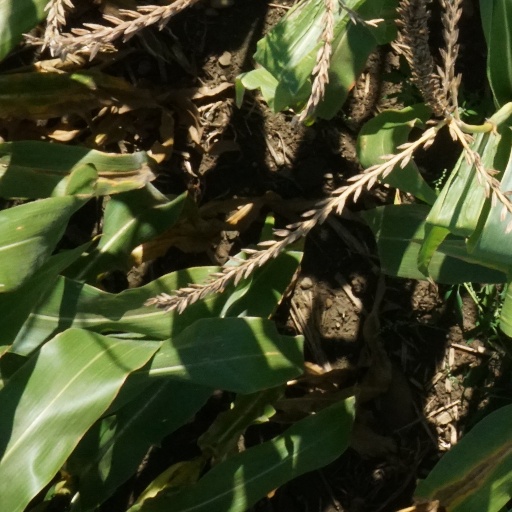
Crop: maize; corn